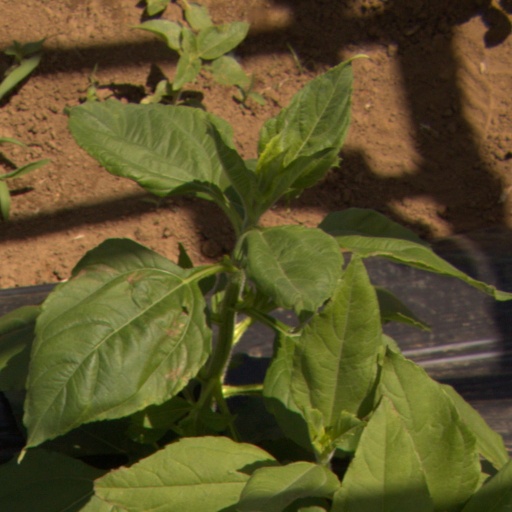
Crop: Jerusalem artichoke